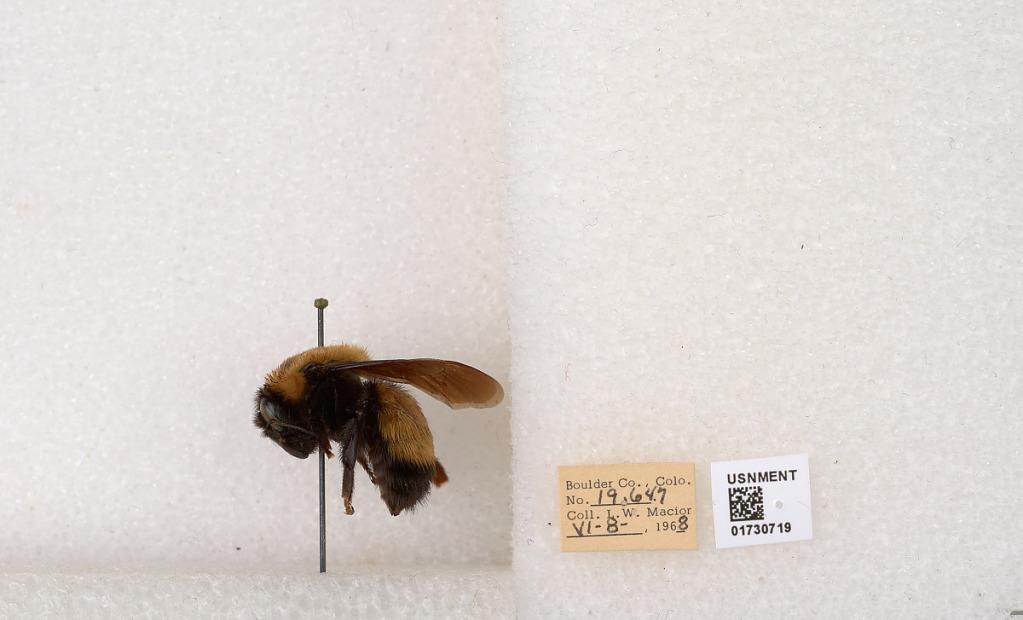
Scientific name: Bombus (Bombus) nevadensis Cresson
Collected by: L. Macior
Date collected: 1968-6-8
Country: United States
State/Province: Colorado
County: Boulder
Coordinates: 40.0925, -105.358